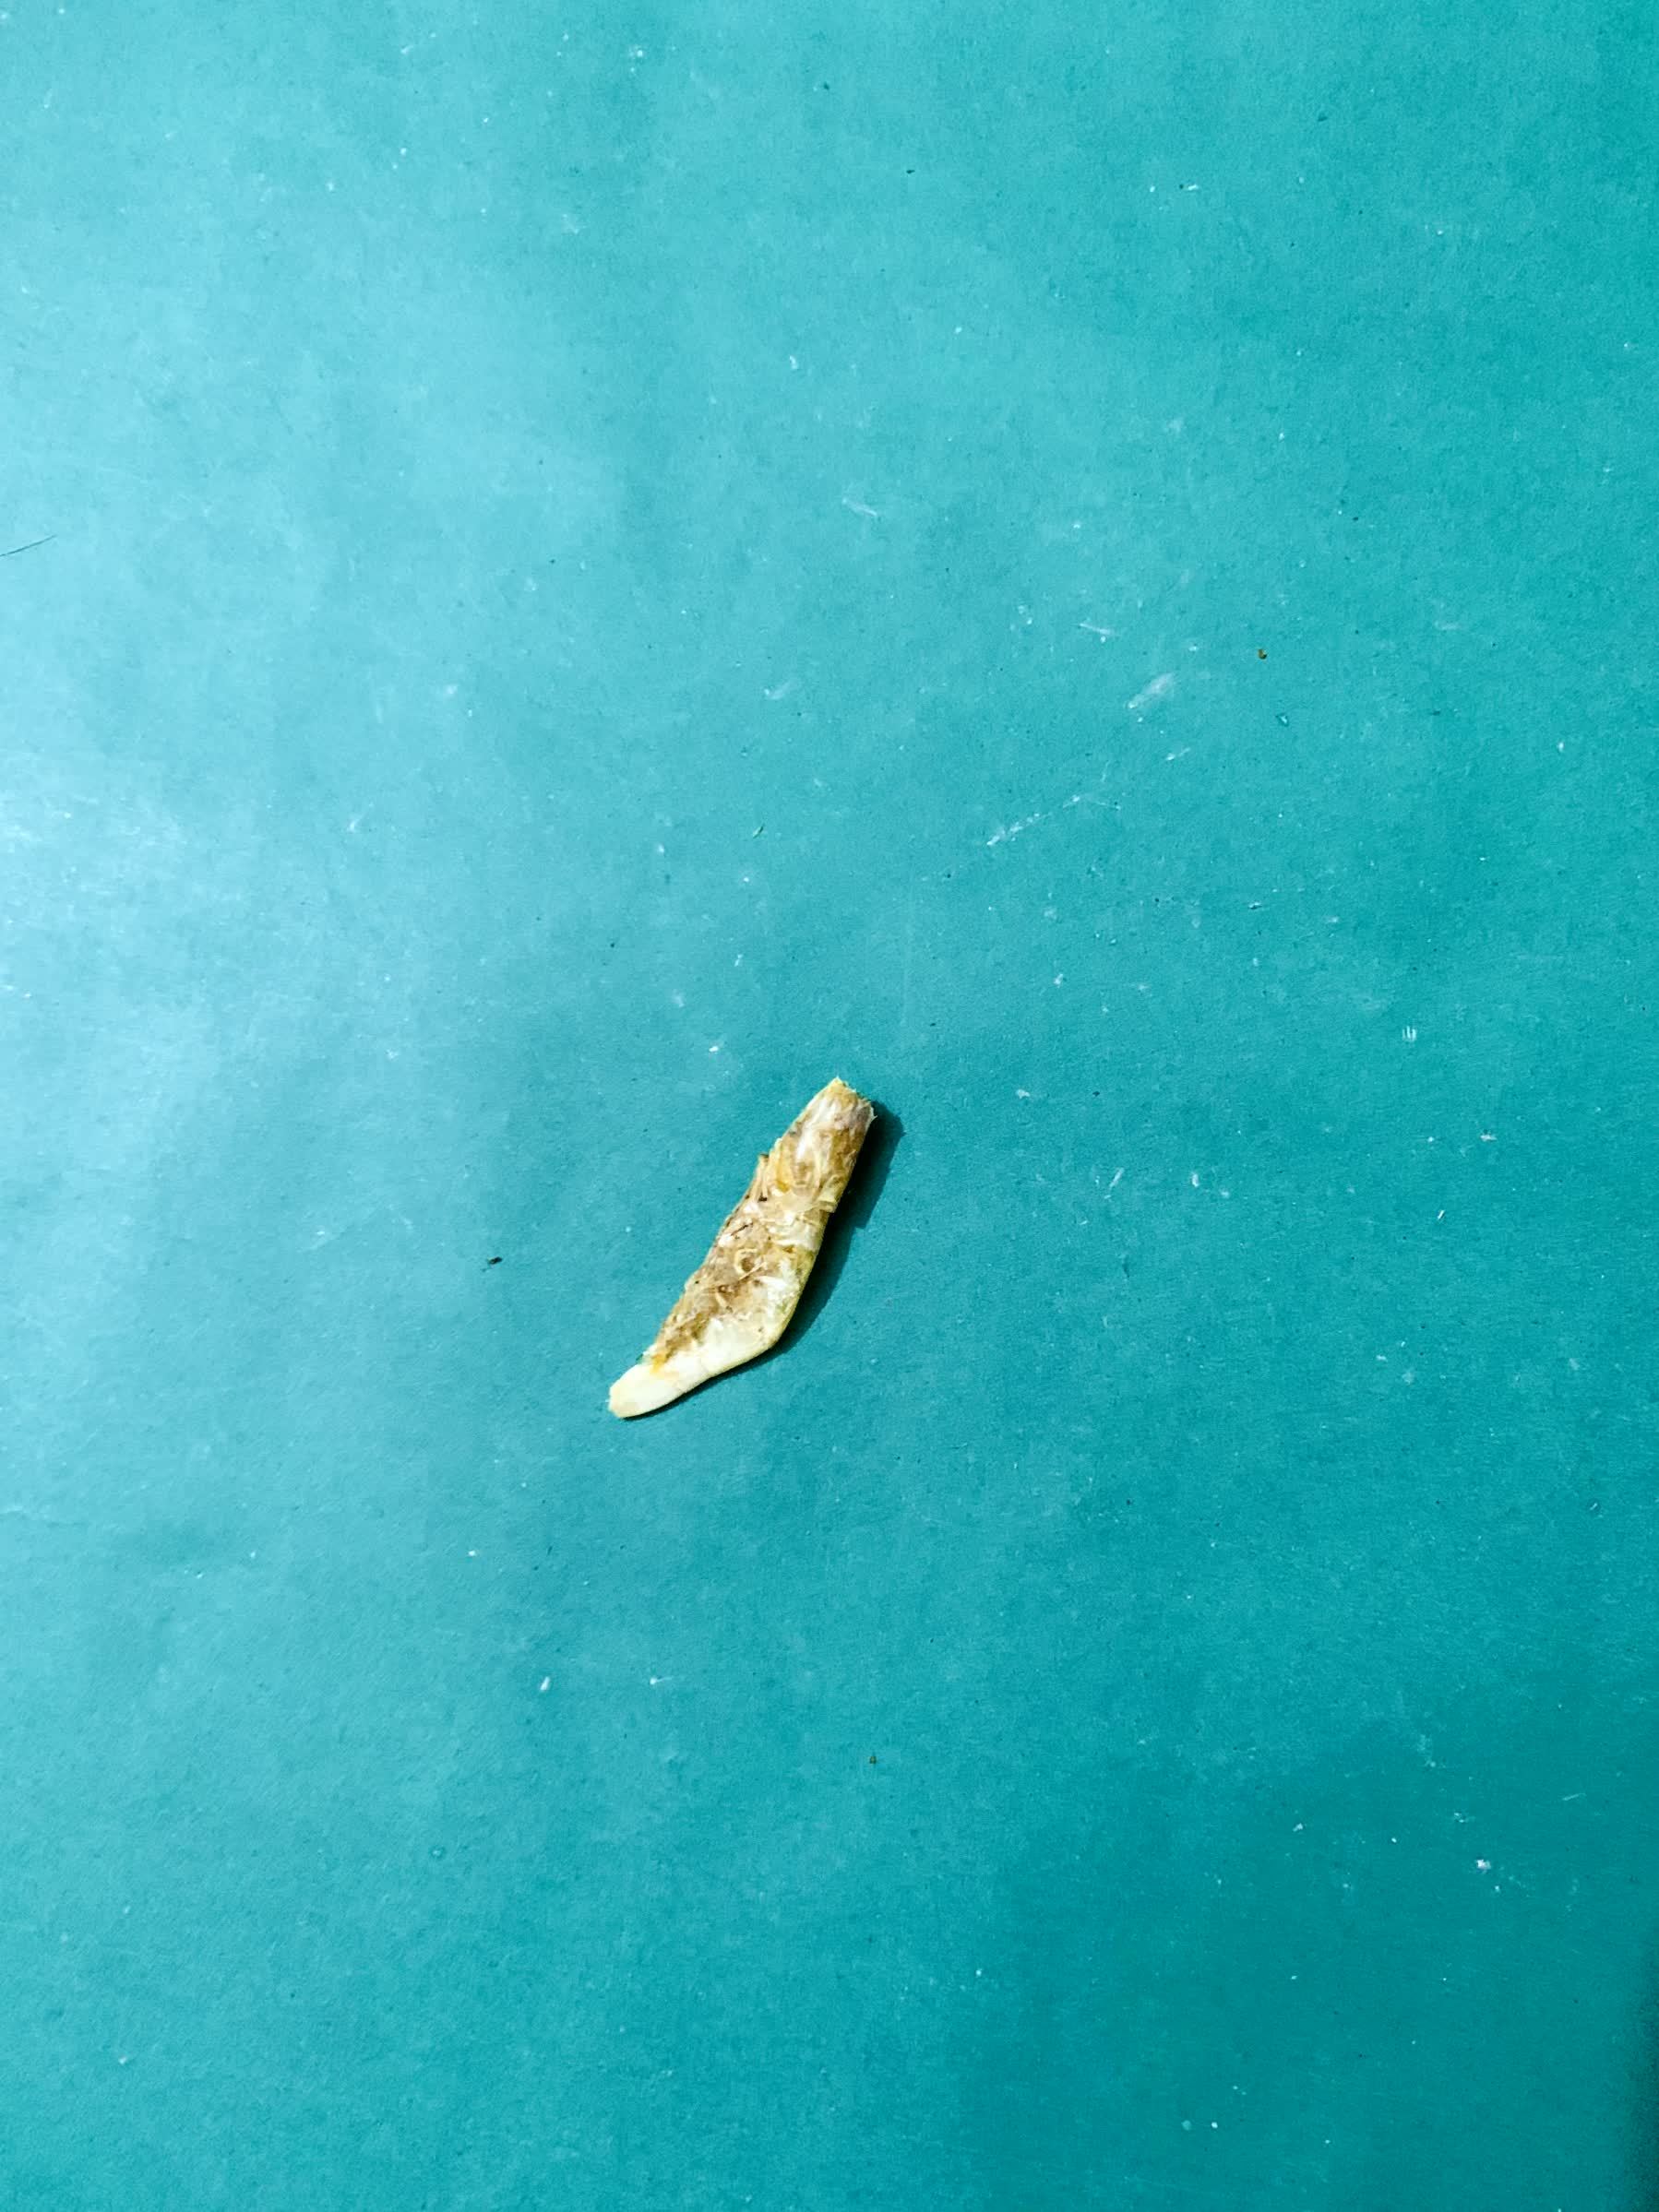
Species: chingri